Ilie G. Murgulescu

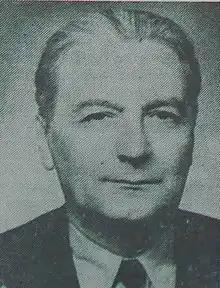
Ilie G. Murgulescu

Ilie G. Murgulescu (Cornu, 27 January 1902 – Bucharest, 28 October 1991) was a Romanian physical chemist and a communist politician. He was president of the Romanian Academy (1960–1963) and Minister of Education (1953–1956 and 1960–1963). He founded the Institute of Physical Chemistry of the Romanian Academy where he presided until 1977. His investigations on physical chemistry covered a broad realm. Among his main results can be cited those he got on molten salts electrochemistry. He did doctoral work on Copper thiosulfate complex photochemistry under Fritz Weigert in Leipzig as adviser.